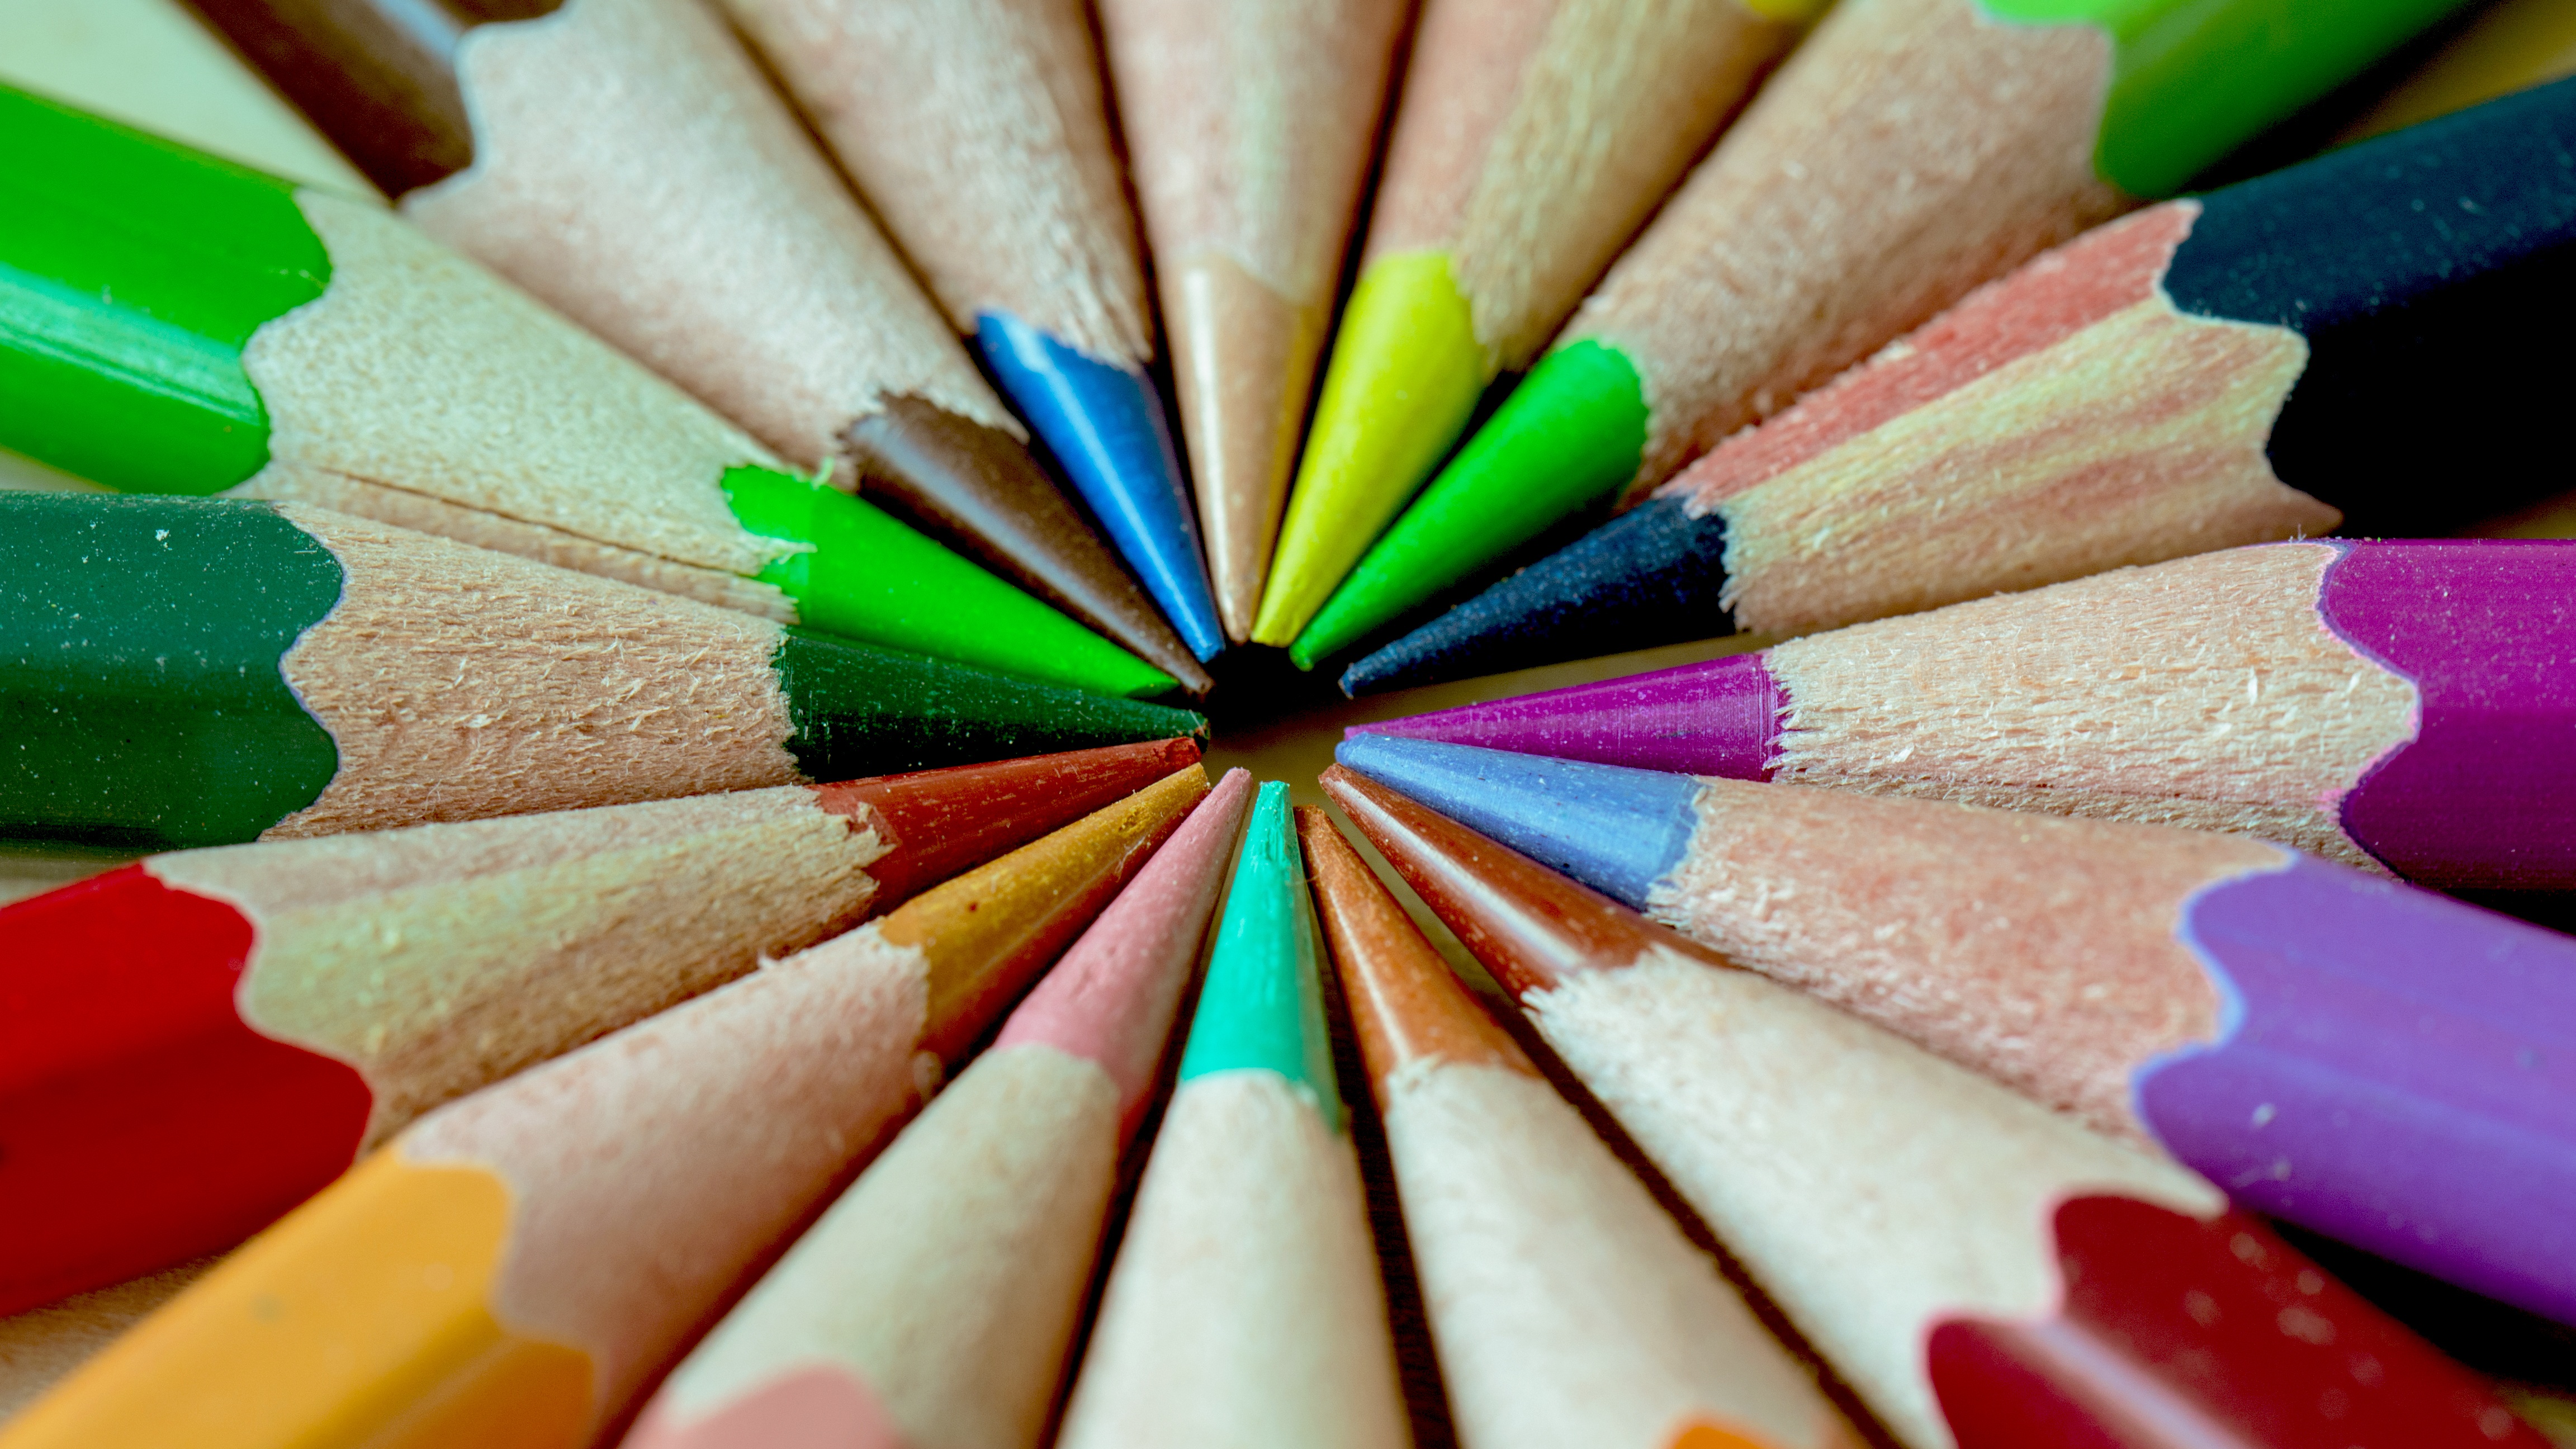
hand, pencil, sharp, purple, petal, pen, finger, green, red, color, blue, yellow, circle, crayon, close up, macro photography